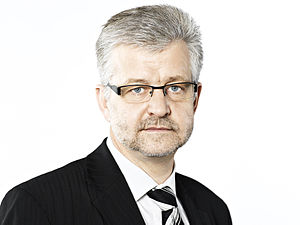
Allan Søgaard Larsen
Foto af Allan Søgaard Larsen.
Allan Søgaard Larsen er tidligere koncernchef for Falck A/S. I 2012 var han medstifter af LøkkeFonden.